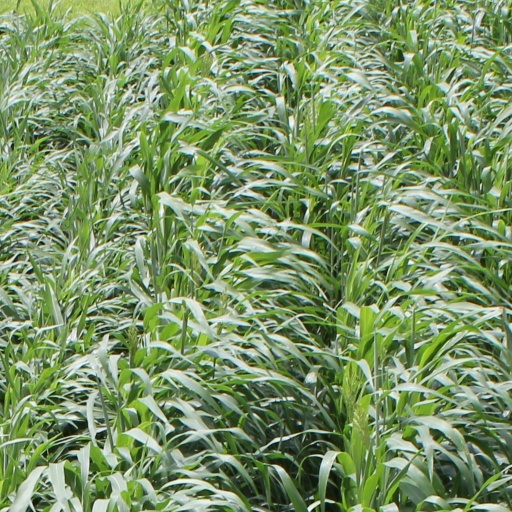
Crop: sorghum